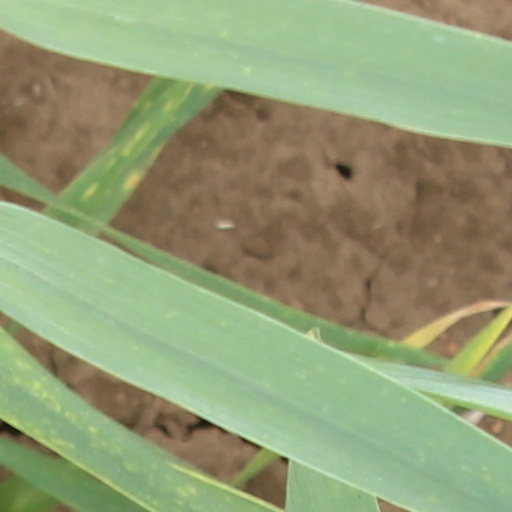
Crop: wheat